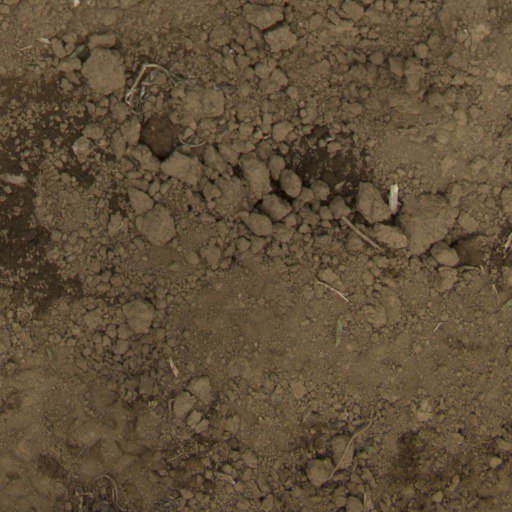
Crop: Jerusalem artichoke